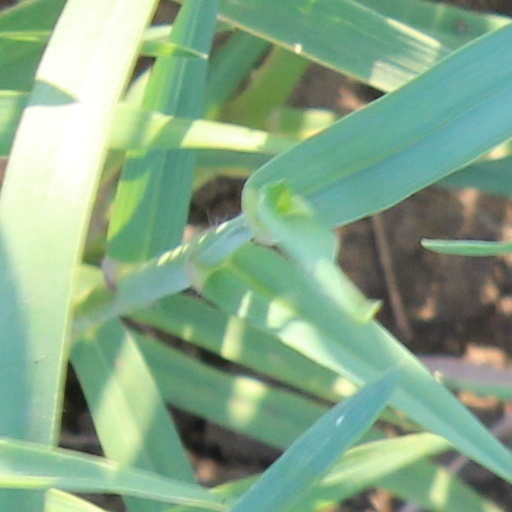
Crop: wheat